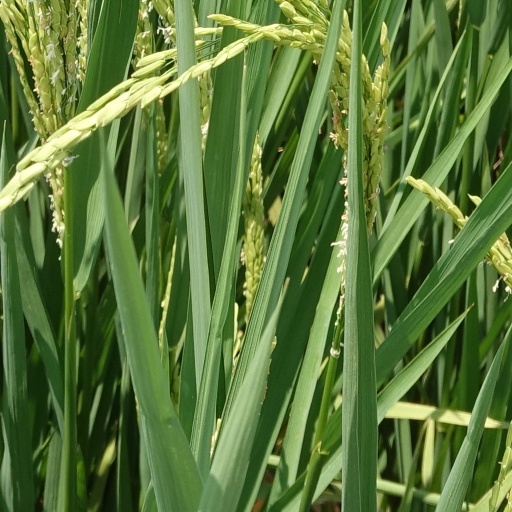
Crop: rice